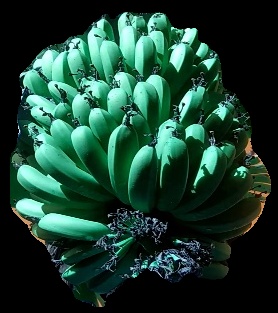
Variety: pachbale
Grade: grade1